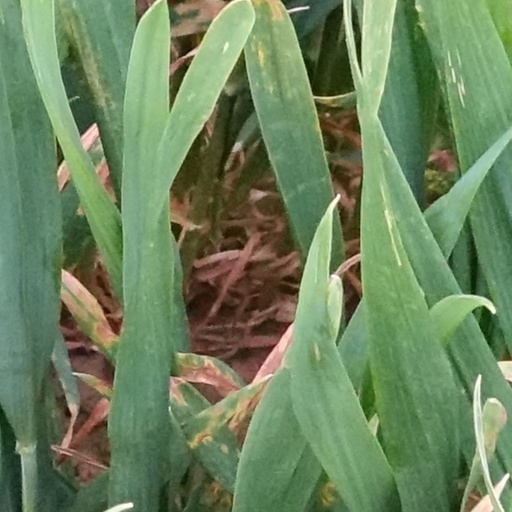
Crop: wheat